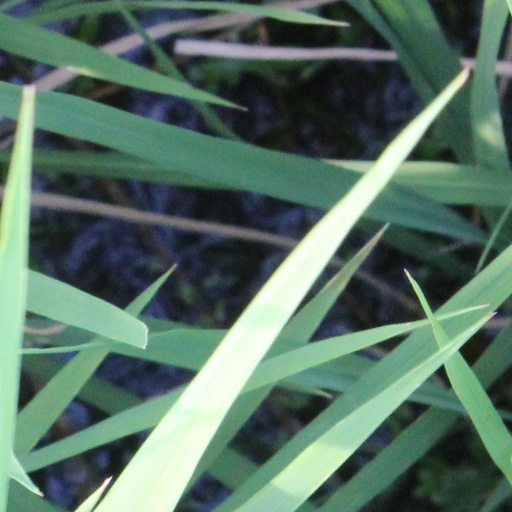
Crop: rice